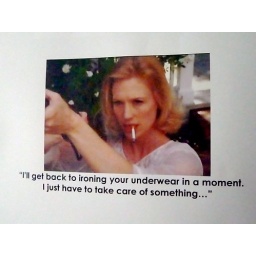
One of the signs we had around the house